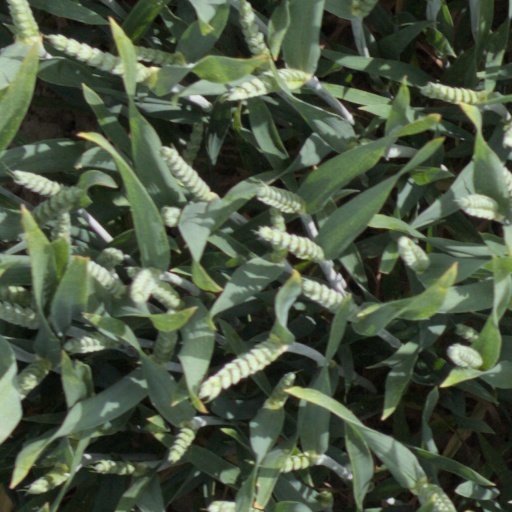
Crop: wheat